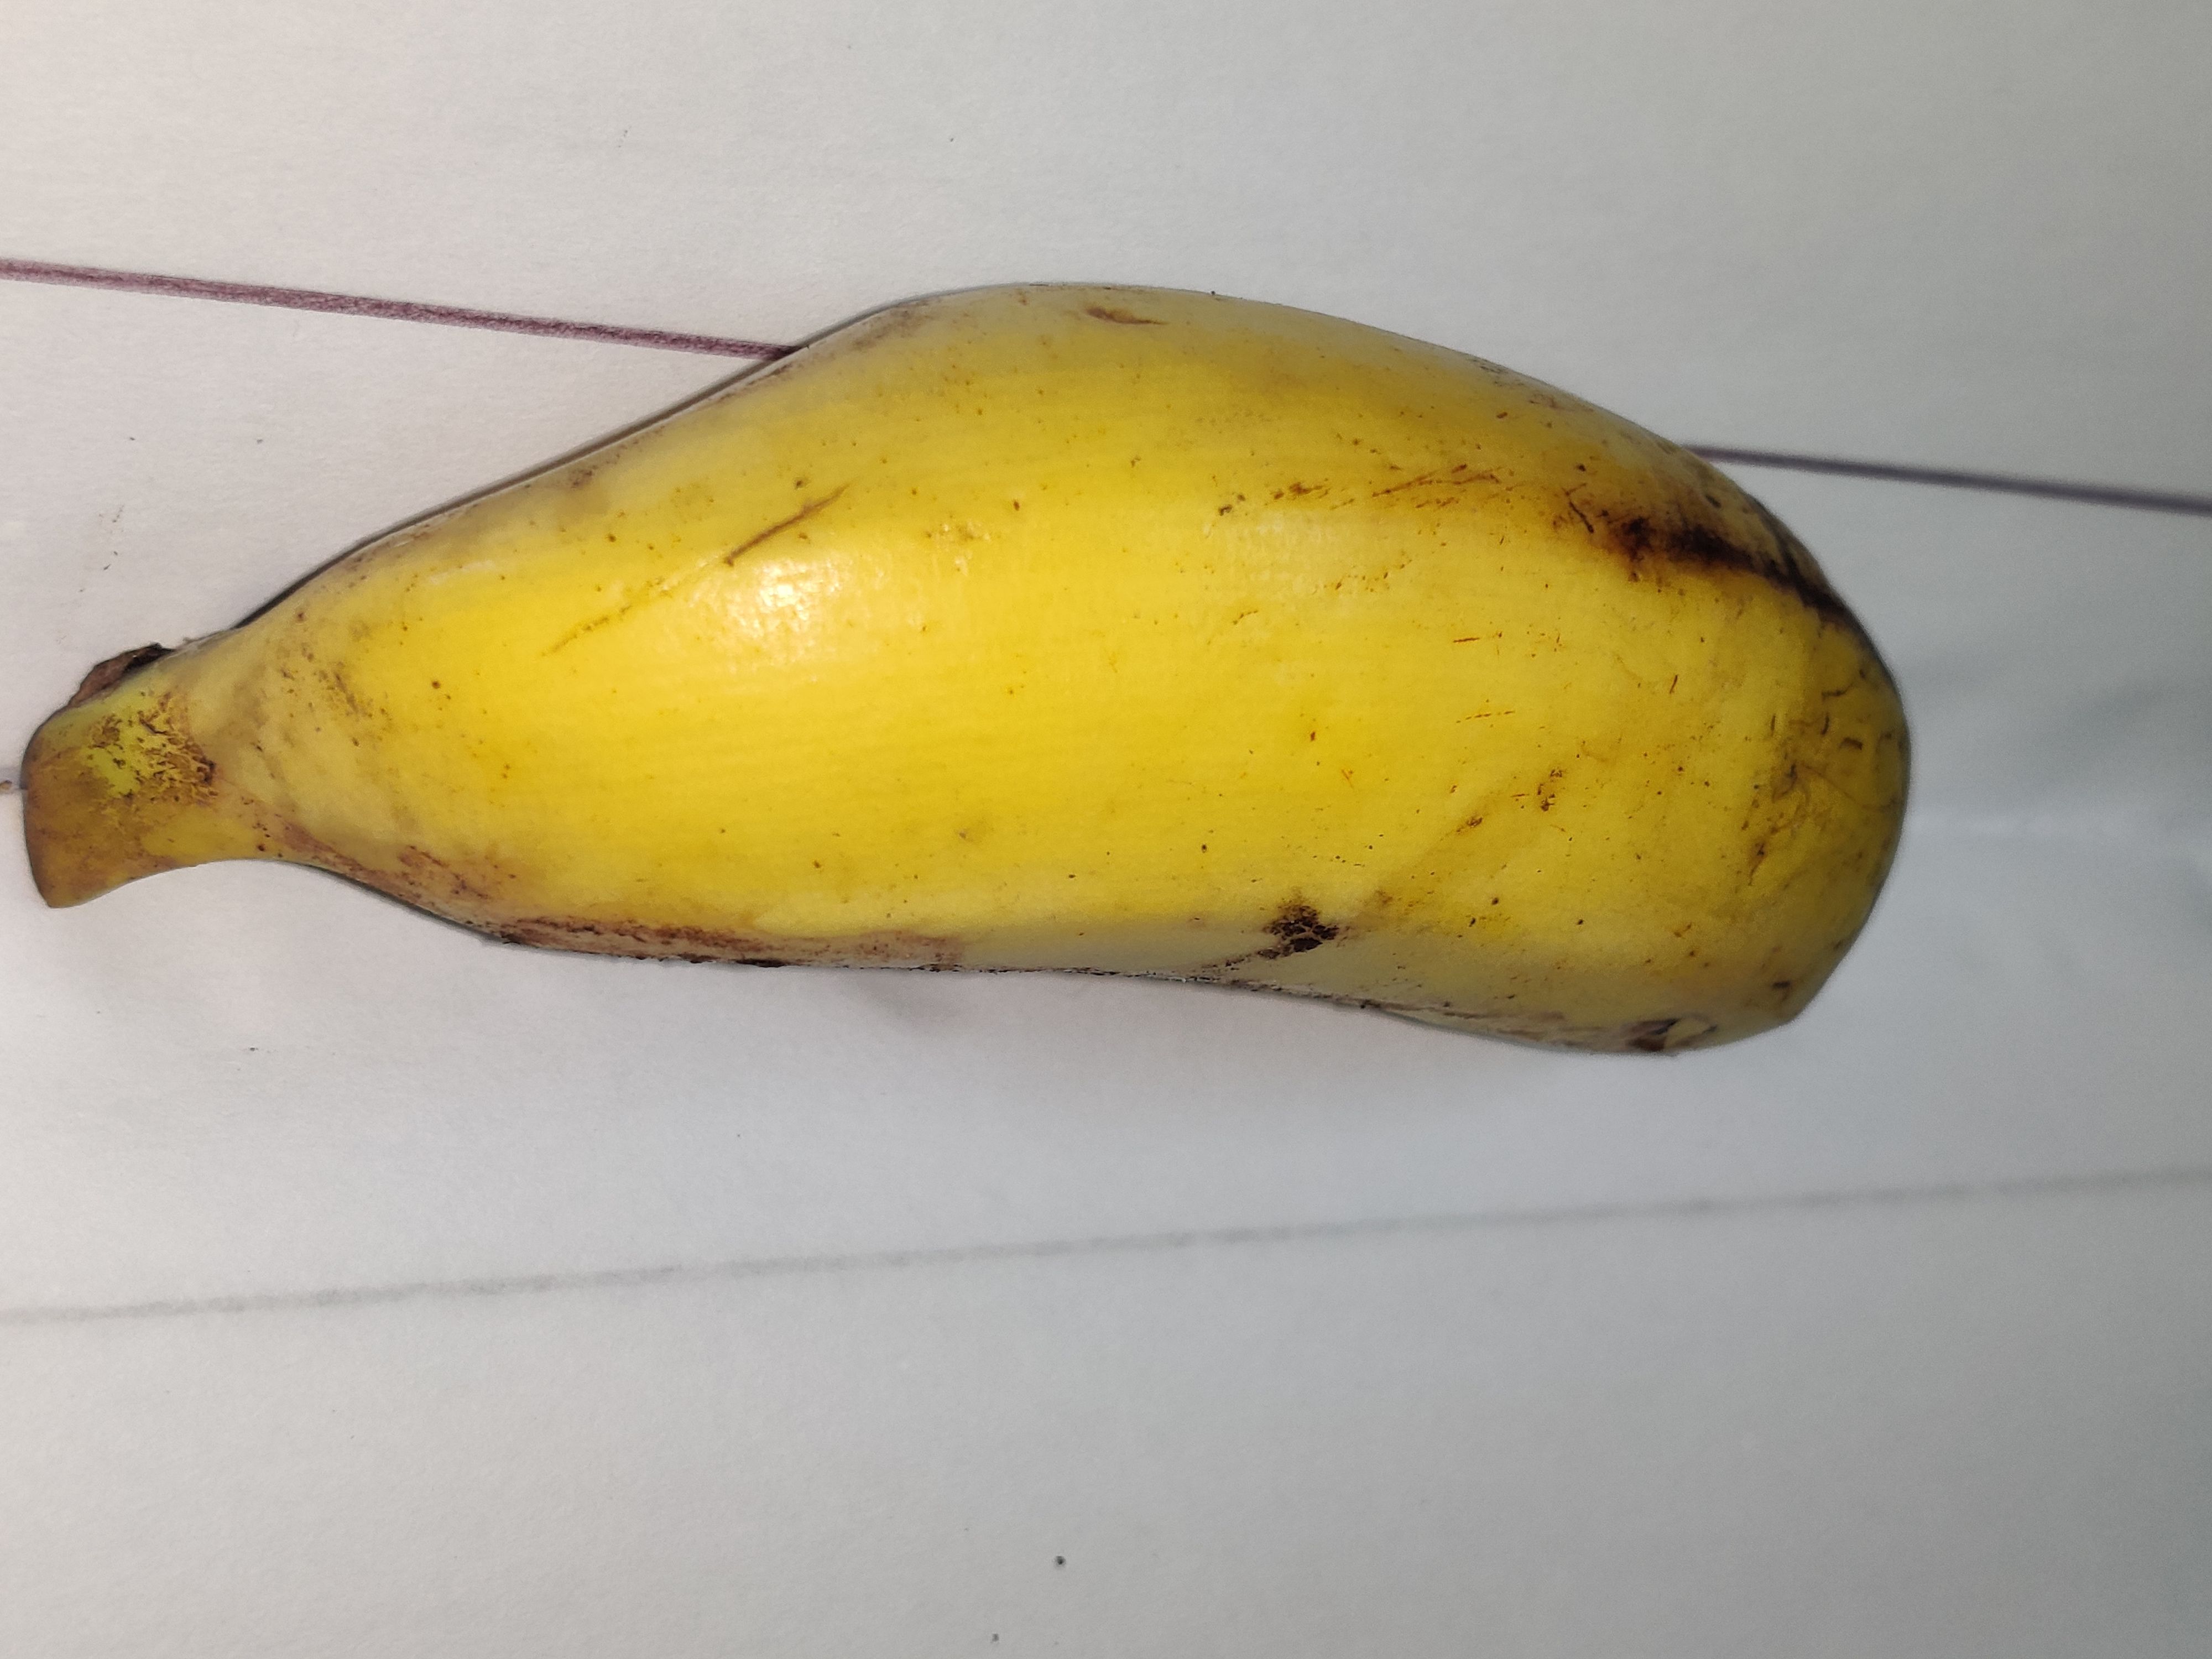
Fruit: banana
Grade: 2nd-grade